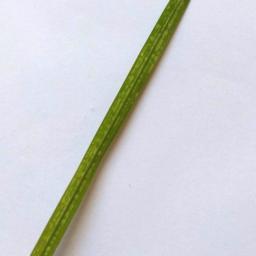
Label: Rice___Healthy